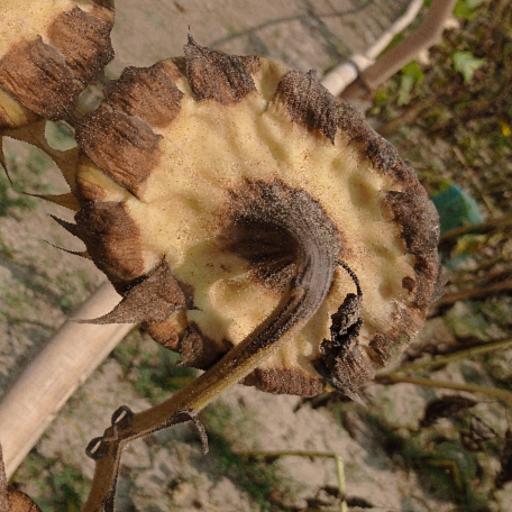
Label: Gray_mold